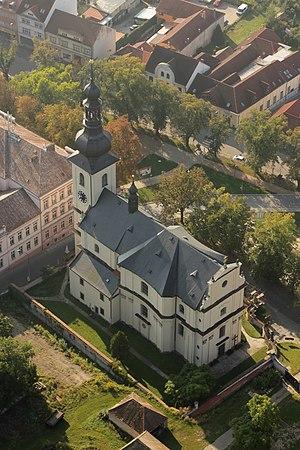
Lysá nad Labem est une ville du district de Nymburk, dans la région de Bohême-Centrale, en République tchèque. Sa population s'élevait à 9 795 habitants en 2020.